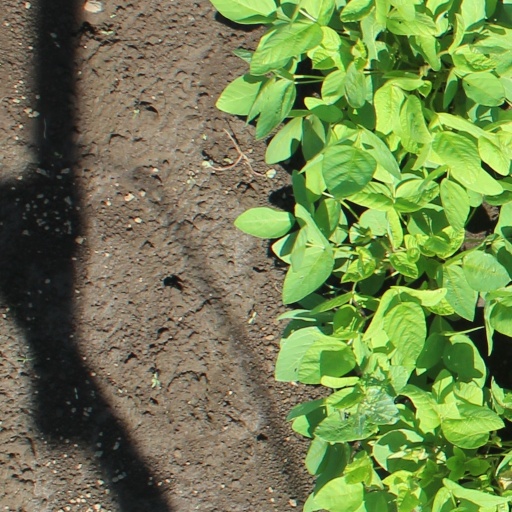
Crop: soybean